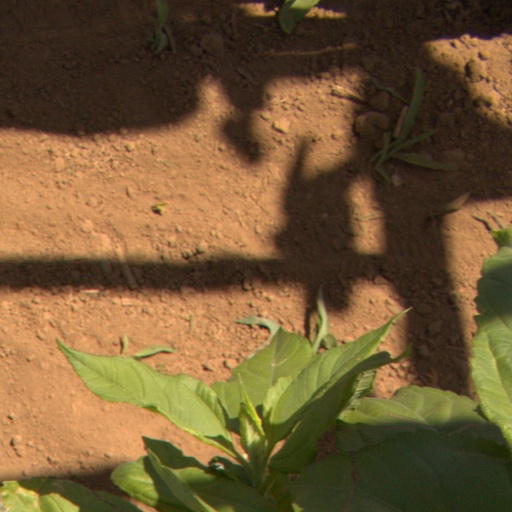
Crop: Jerusalem artichoke